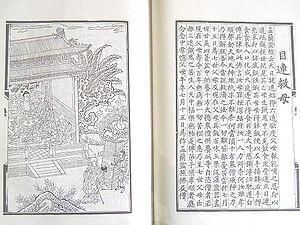
《目连救母》(Mulian jiumu) xylogravure d'un livre chinois. Moggallana, Mulian en chinois), second disciple du Bouddha, demande à son maître la façon de sauver sa mère (à droite en bas), changée en fantôme en colère. 中文: 《目连救母》，在中文書本的描述中，目犍連尊者（Moggallana，簡稱目連）是佛的第二隨侍，向其師佛陀請示如何救度墮入地獄餓鬼道的母親（圖中右下角）。中文書影印圖。
Moggallāna, Mahā Moggallāna ou Mahāmaudgalyāyana, nom personnel Kolita, était le second en titre des dix principaux disciples du Bouddha, premier pour les pouvoirs surnaturels de siddhi, et l’un des précepteurs de son fils Rahula. Né dans une famille brahmane, il fut tout d’abord avec Sariputta, ami d’enfance et premier disciple, ascète de l’école paribbajaka dirigée par le sceptique Sanjaya Belatthiputta. Un poème religieux du Theragata lui est attribué. Il est connu dans le courant mahayana essentiellement à travers l'Ullambana Sutra qui relate comment il sauva sa mère de l’enfer.